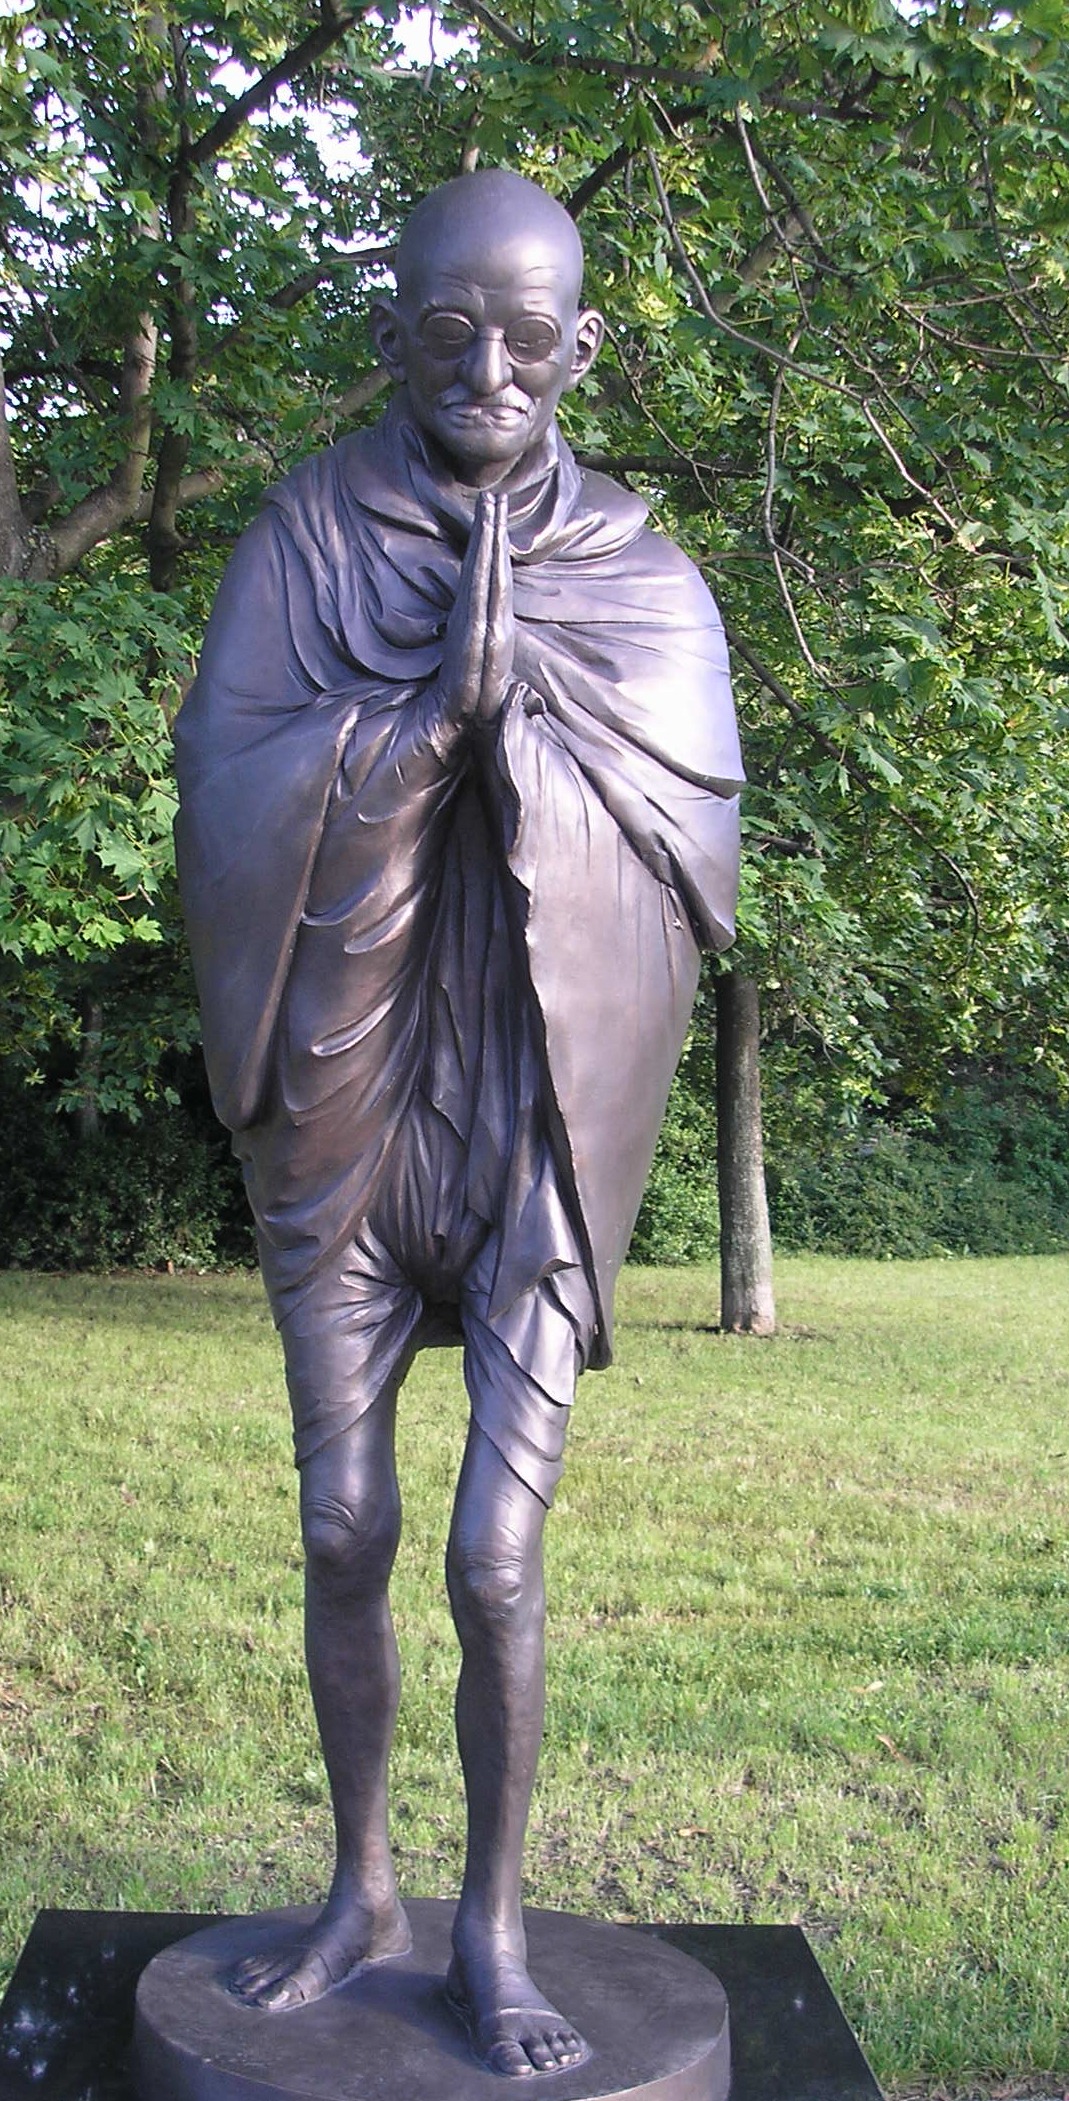
monument, statue, symbol, sculpture, memorial, art, culture, bronze, character, gandhi, nonbuilding structure